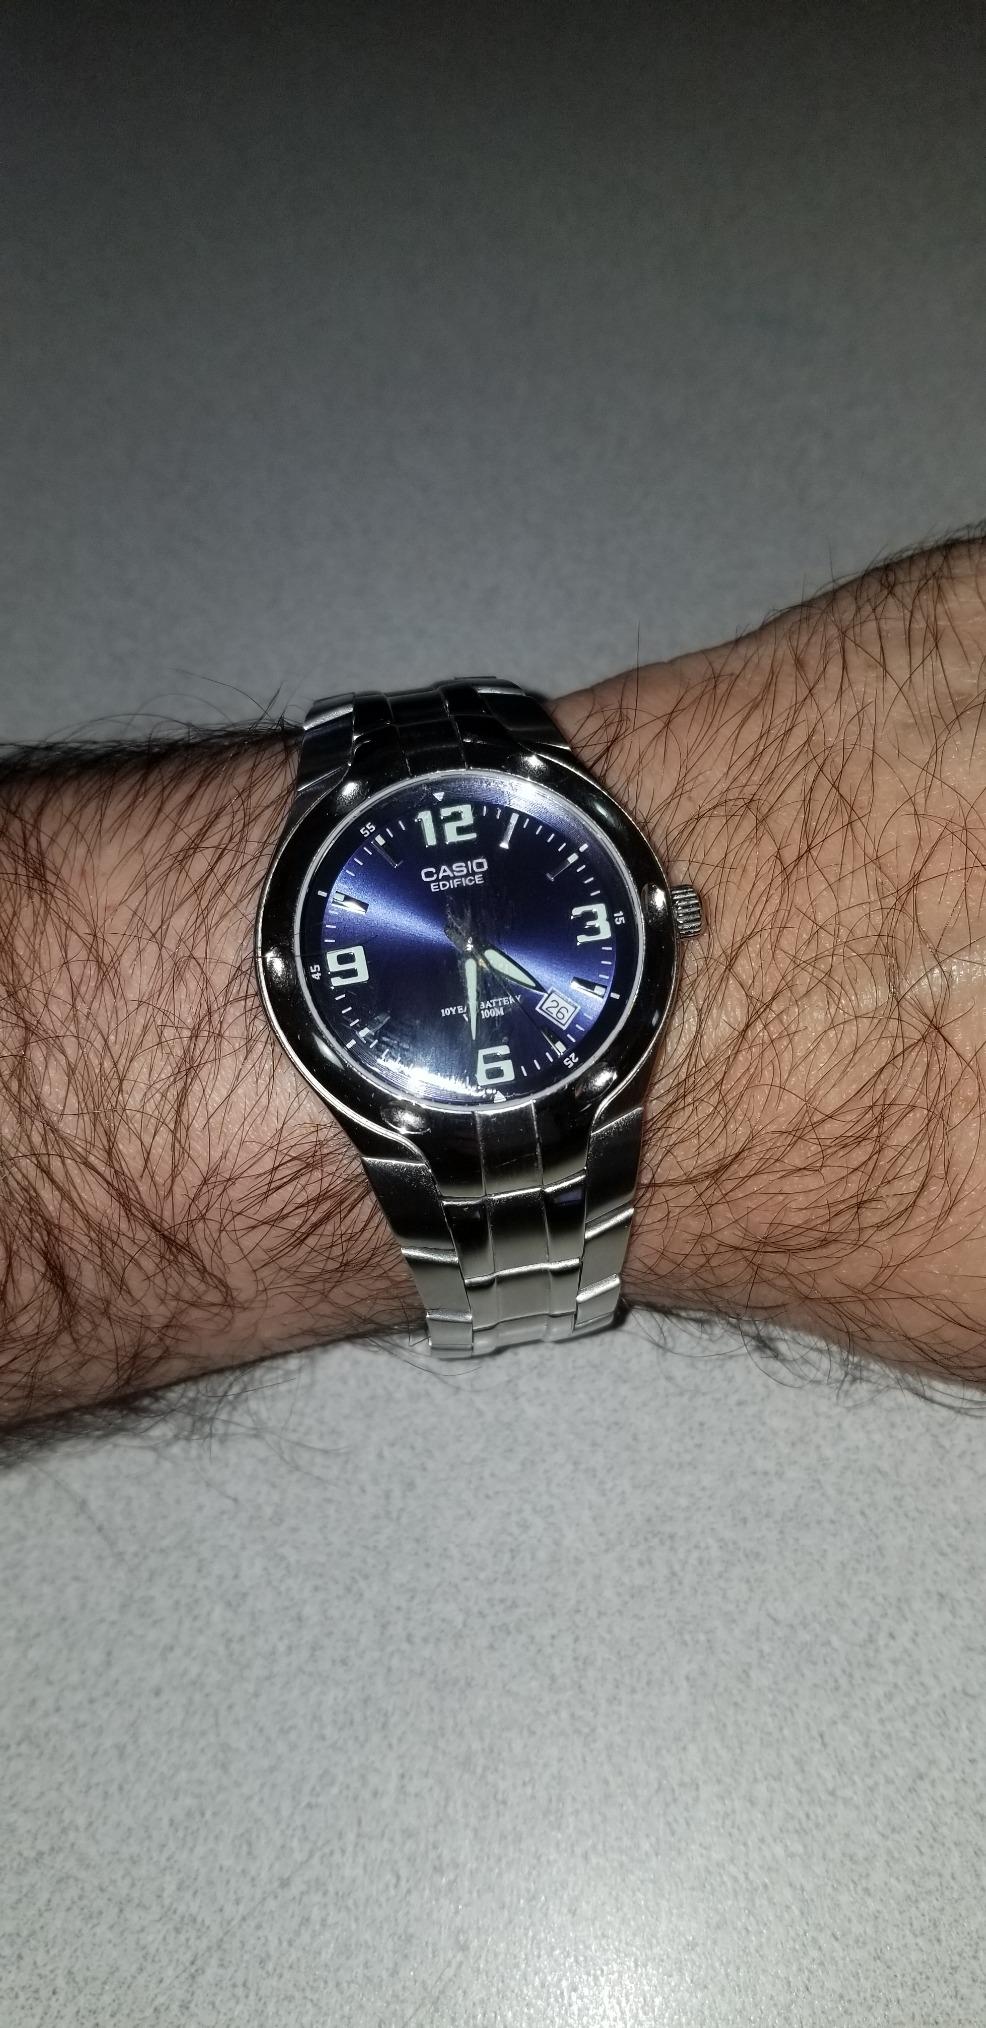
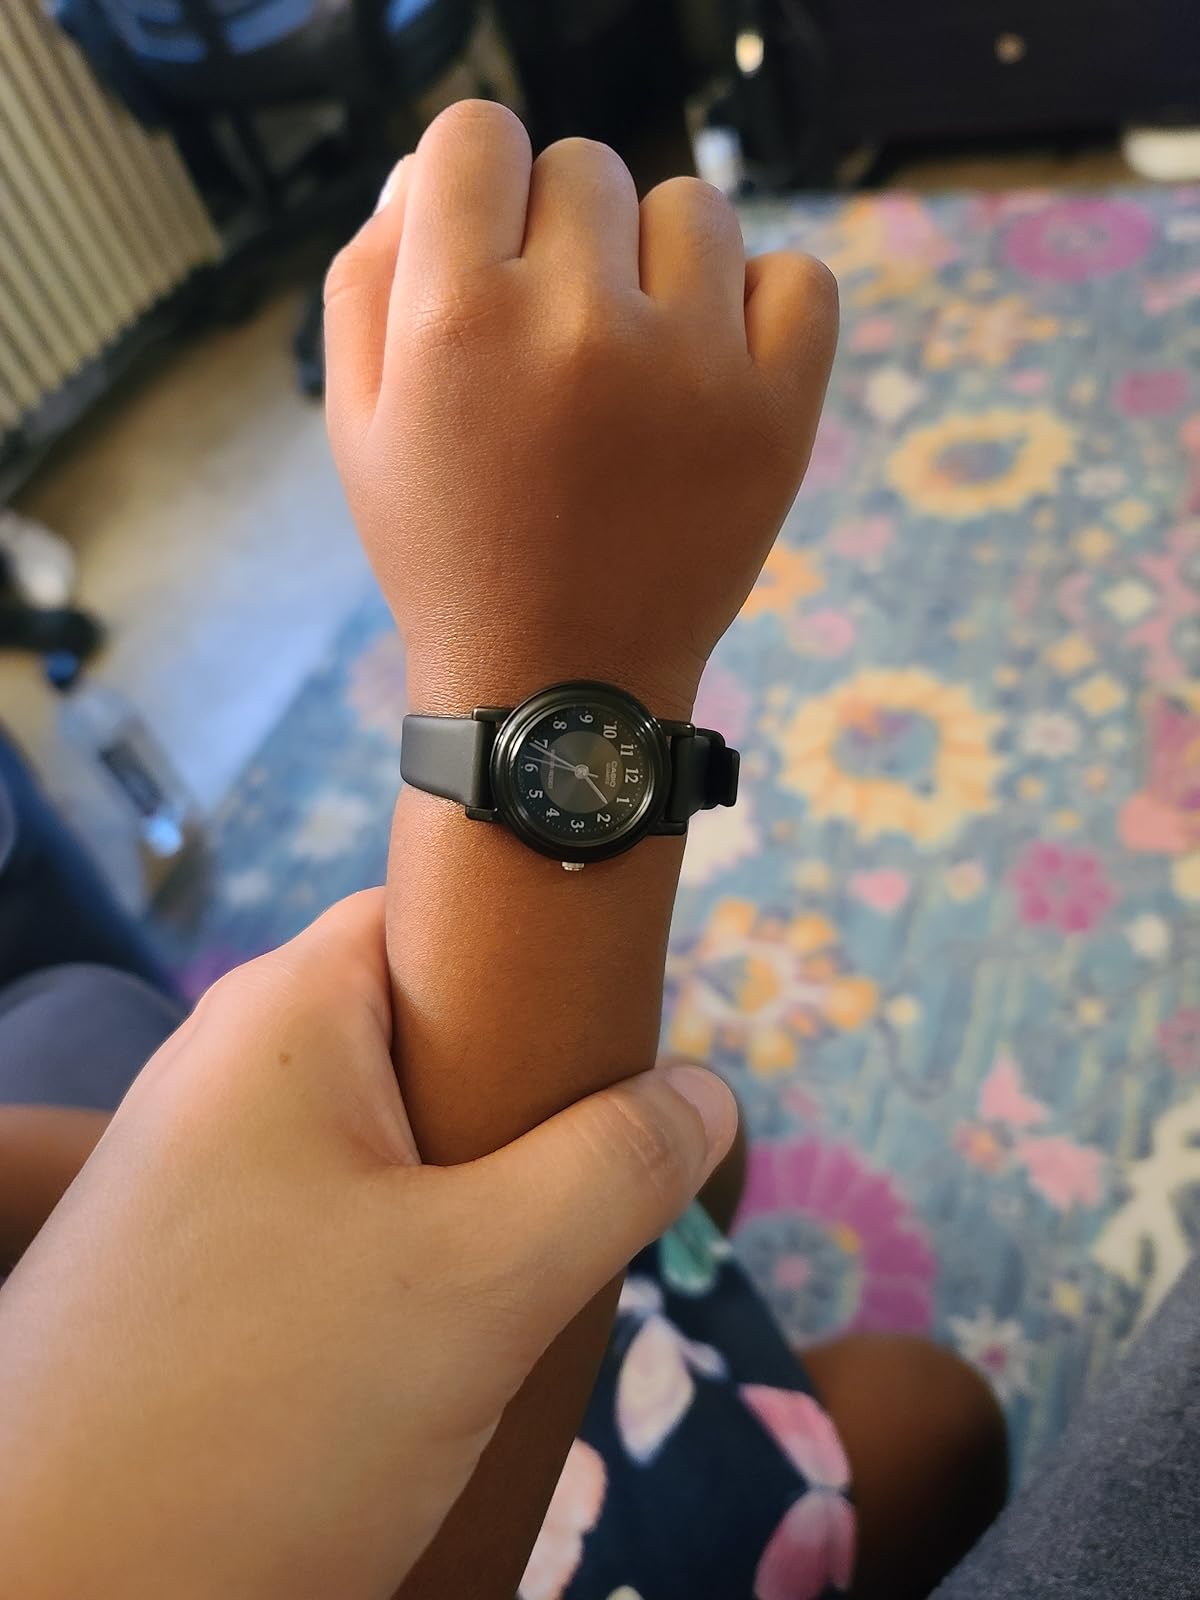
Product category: accessories_watch
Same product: no